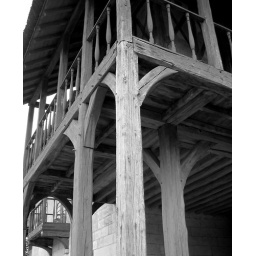
Holding up the second floor of one of the houses in the Hameau.